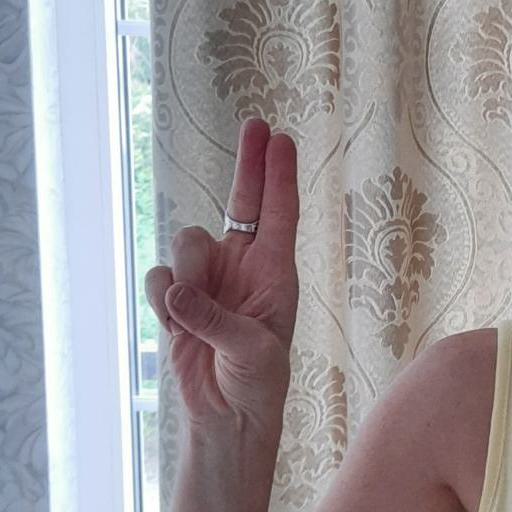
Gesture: two_up